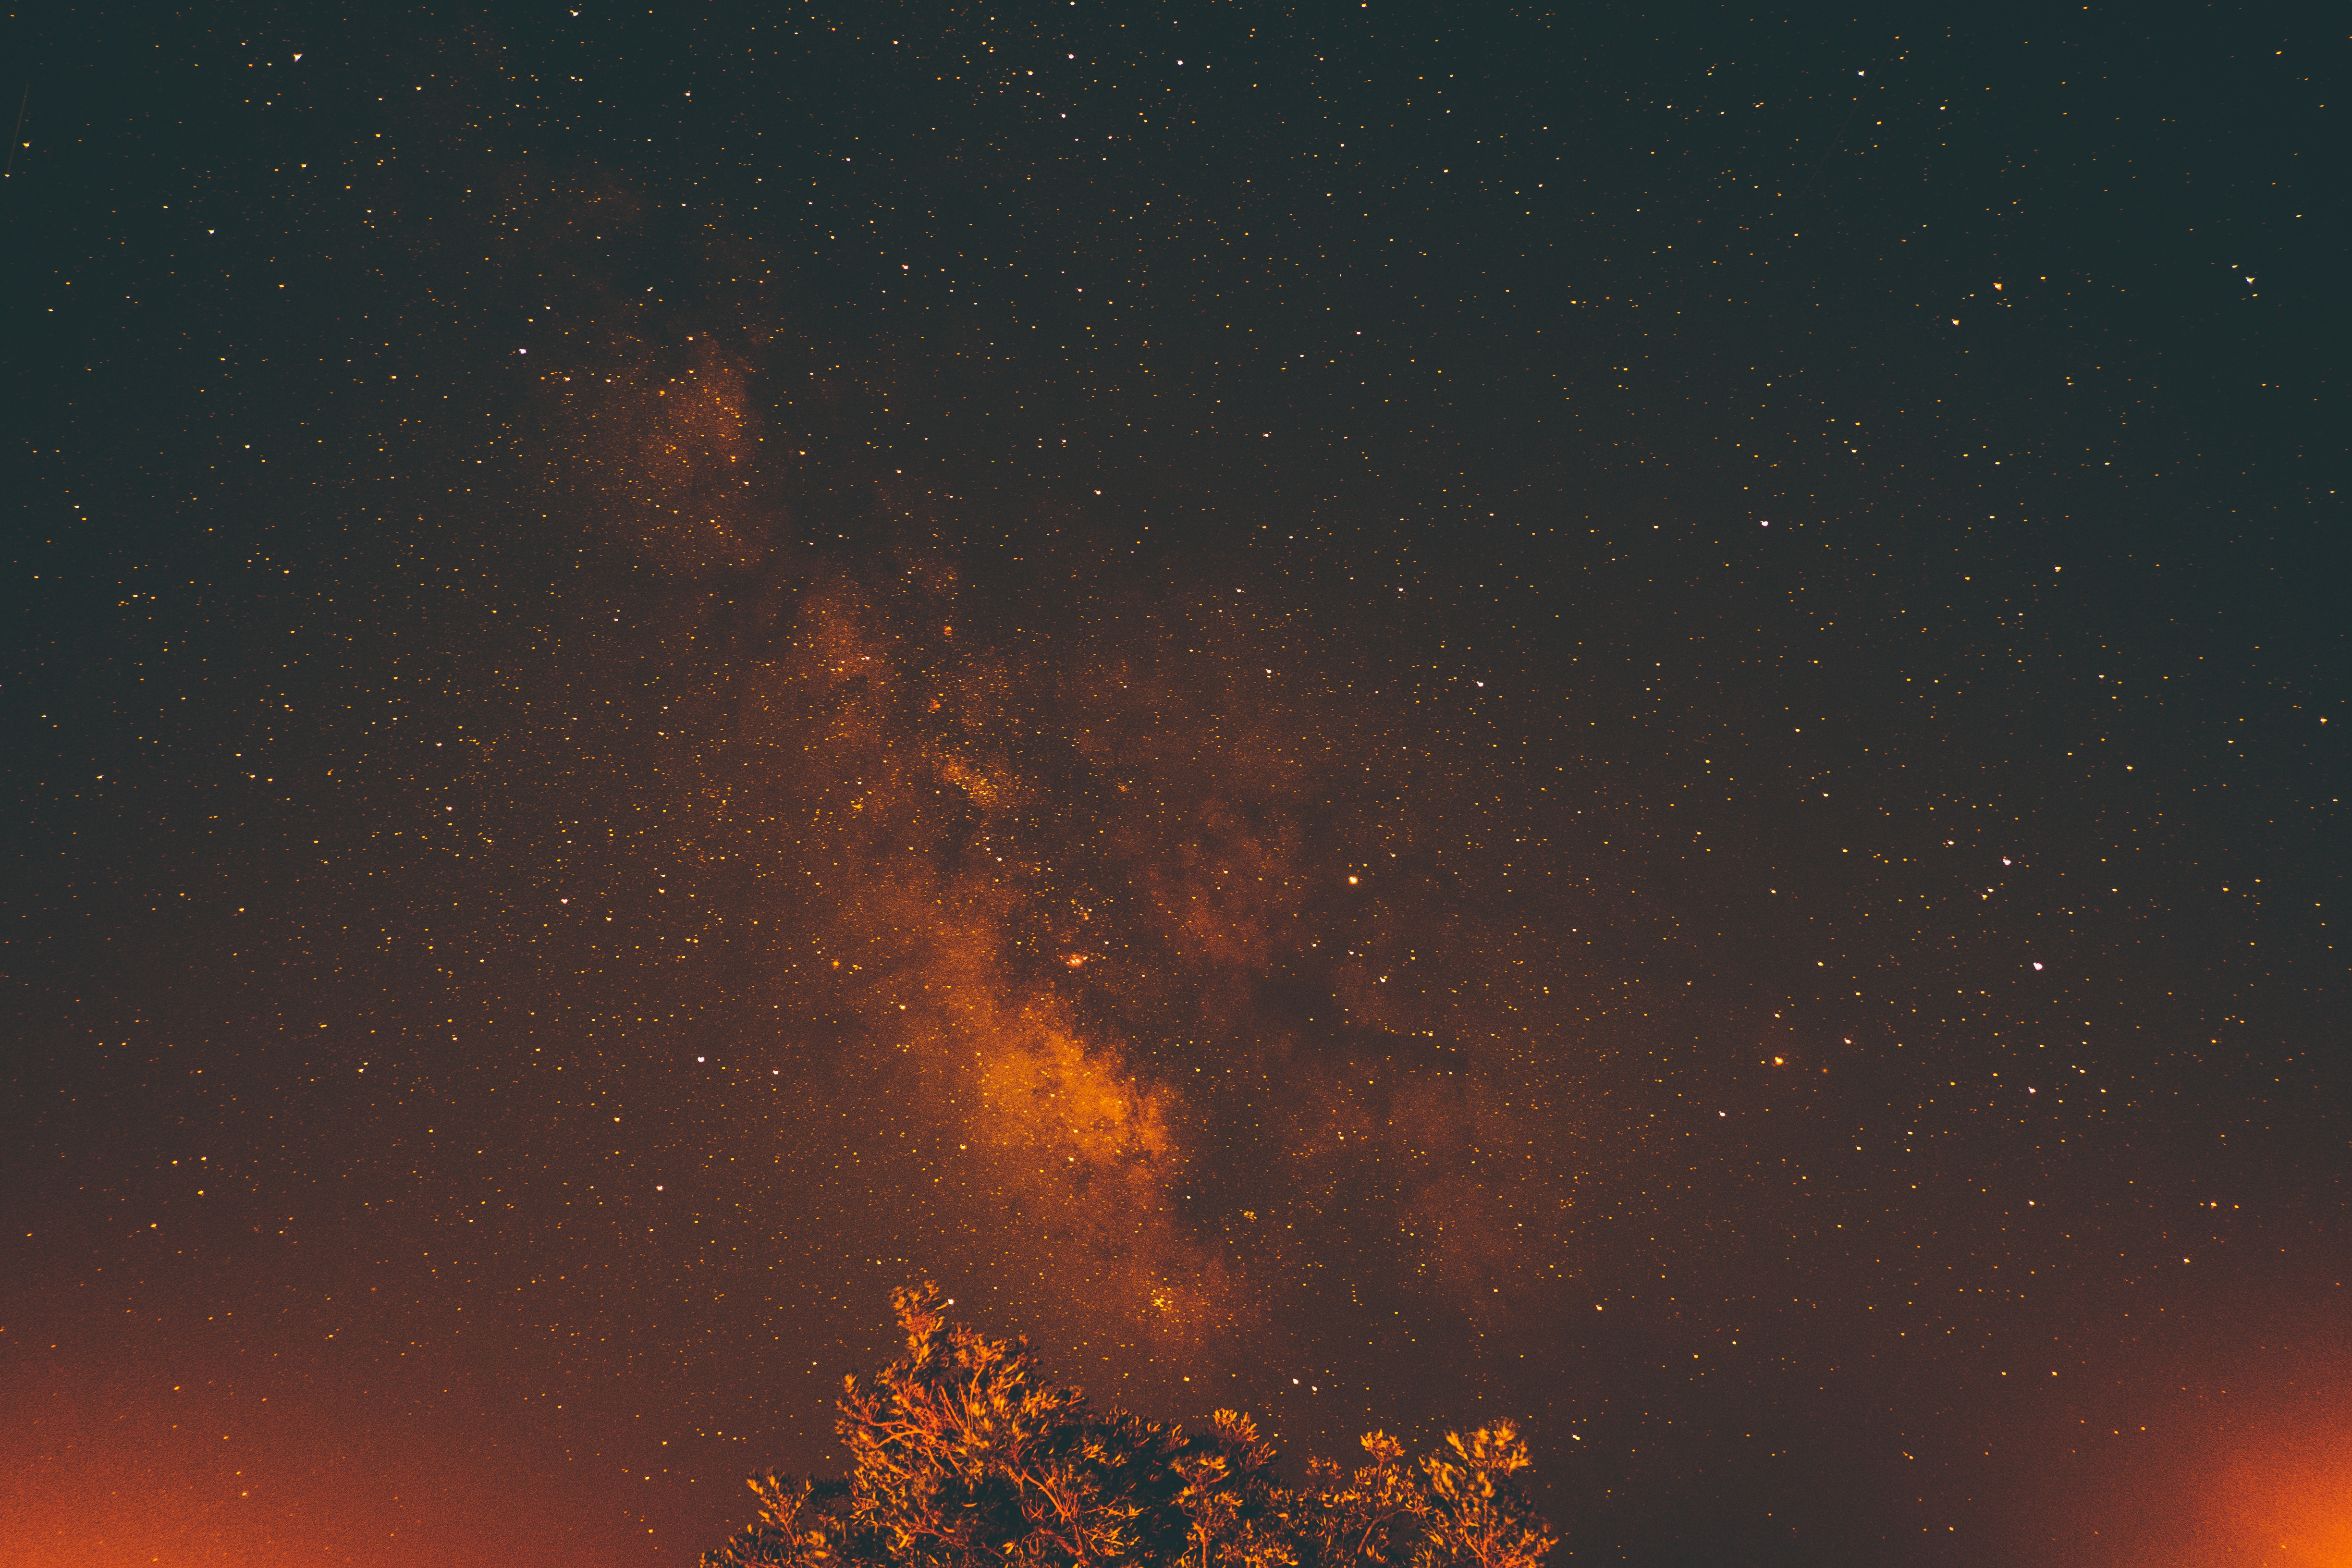
landscape, nature, sky, night, star, atmosphere, space, darkness, bonfire, nebula, outer space, astronomy, universe, wildfire, phenomenon, astronomical object, meteorological phenomenon, atmosphere of earth, computer wallpaper, geological phenomenon, volcanic landform, types of volcanic eruptions